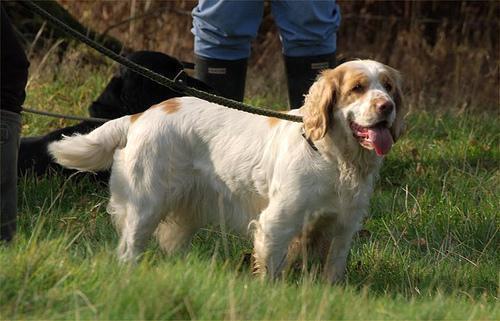
clumber